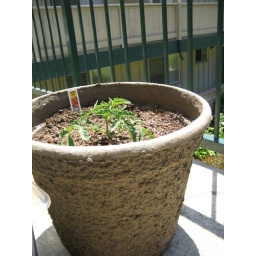
Indian Moon seedling in recycled paper plant pot.